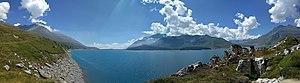
Panorama du lac du Mont-Cenis
Le lac du Mont-Cenis est un lac situé dans le massif du Mont-Cenis à 1 974 m d'altitude sur la commune de Val-Cenis.